Free Church, Hampstead Garden Suburb

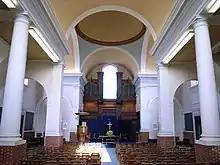
An interior view of the church, showing the altar, organ and dome

The church has a low concrete dome, by contrast to the spire of St Jude's. The interior features Tuscan columns with brick plinths, and a barrel vault. The interior is in pastel colours. The church has two war memorial panels designed by Percy Delf Smith.